Ernest Borgnine

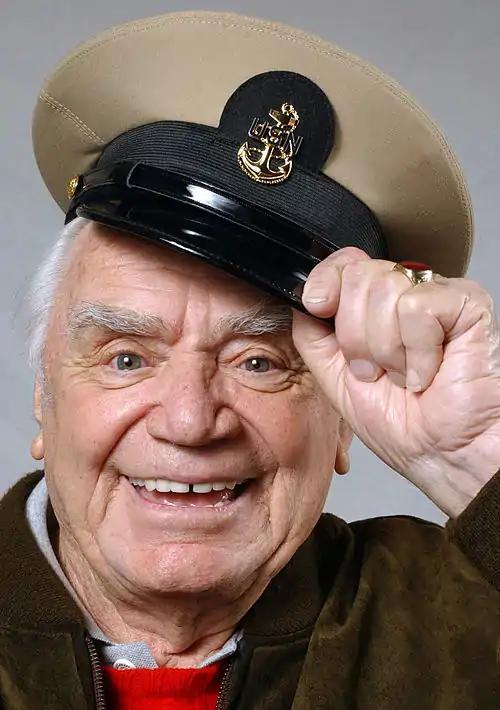
Borgnine wearing a chief petty officer's cap in October 2004

Borgnine joined the United States Navy in October 1935, after graduation from high school. He served aboard the destroyer/minesweeper and was honorably discharged from the Navy in October 1941. In January 1942, he reenlisted in the Navy after the attack on Pearl Harbor. During World War II, he patrolled the Atlantic Coast on an antisubmarine warfare ship, the patrol yacht . In September 1945, he was once again honorably discharged from the Navy. He served a total of almost 10 years in the Navy and obtained the grade of gunner's mate first class. His military awards include the Navy Good Conduct Medal, American Defense Service Medal with "A" Device, American Campaign Medal with " bronze star, and the World War II Victory Medal.